Baize (Orne, right bank)

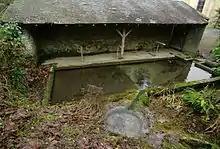
Source of the Baize in Habloville

The rocky and stoney bed with good water quality makes the Baize a good habitat for spawning Atlantic salmon and Sea trout, as well as River Trout and white-clawed crayfish.